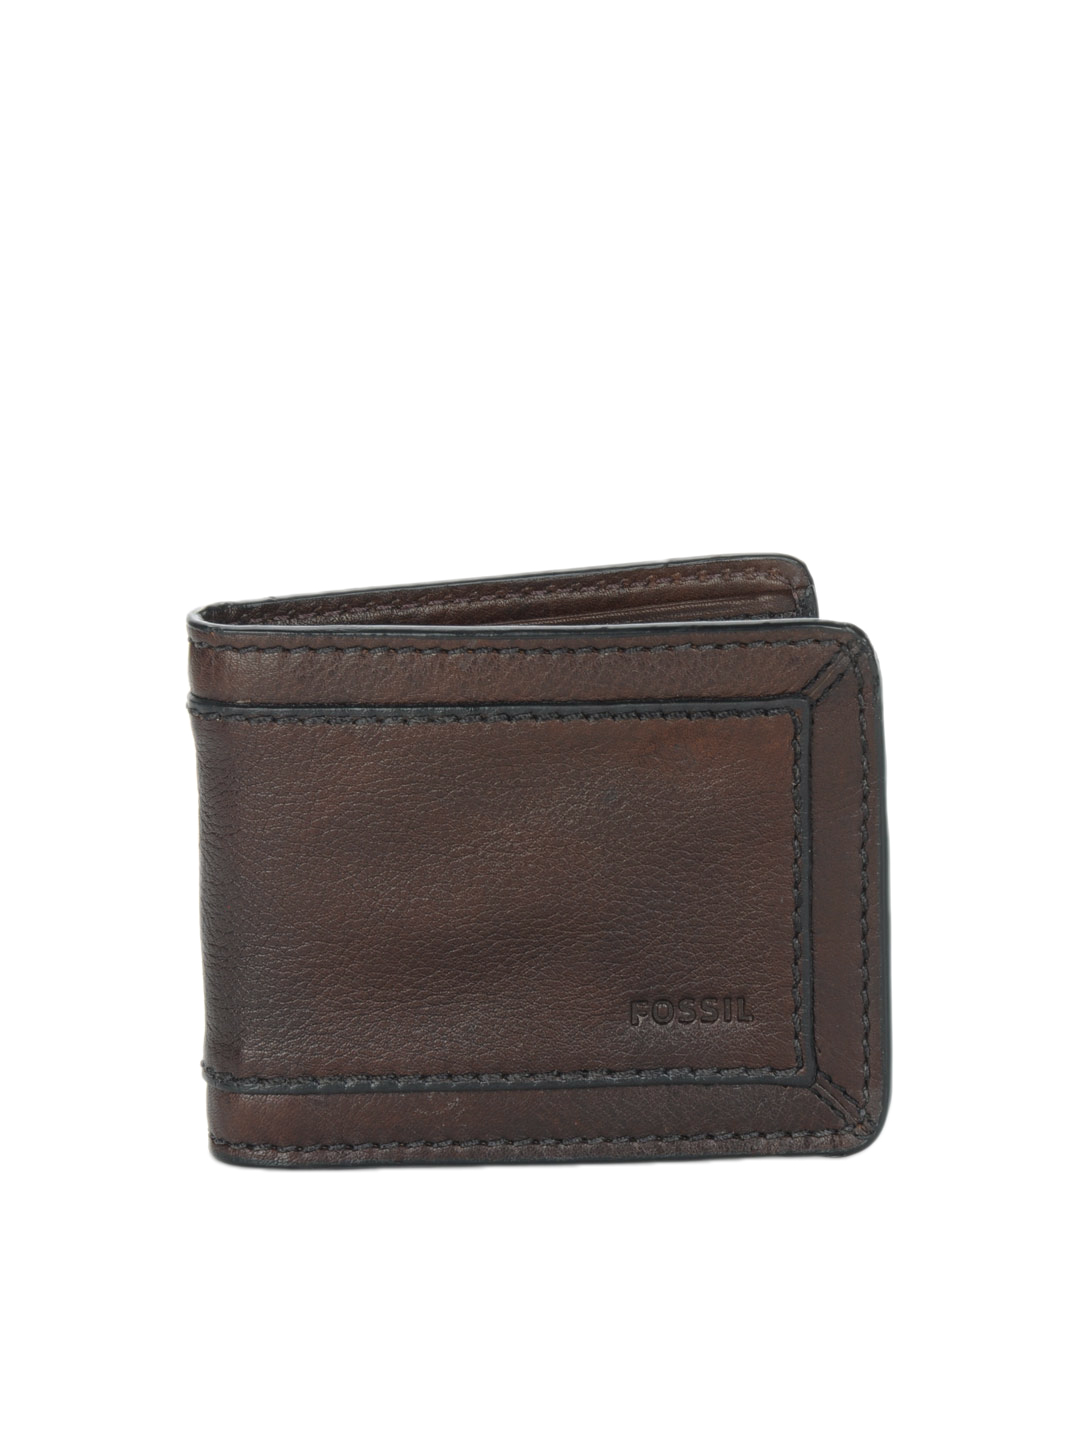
Fossil Men Brown Wallet
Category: Accessories / Wallets / Wallets
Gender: Men
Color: Brown
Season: Winter 2016
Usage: Casual